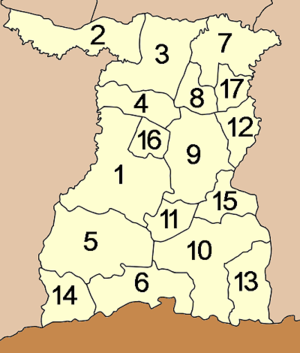
Surin est une province de Thaïlande.